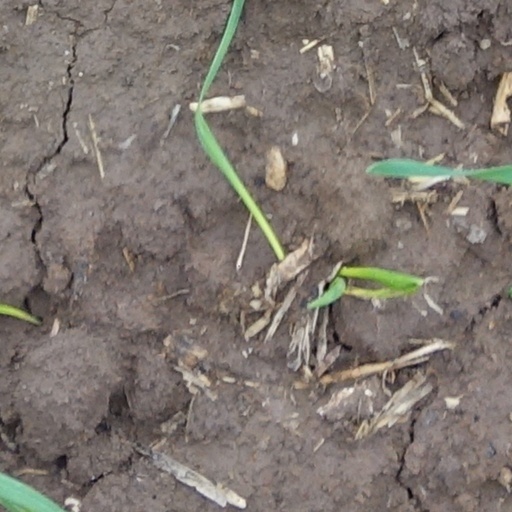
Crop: wheat